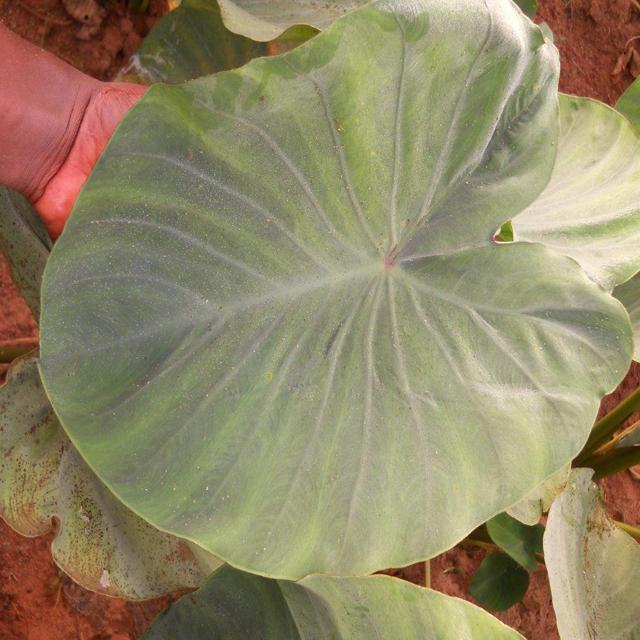
Label: Healthy